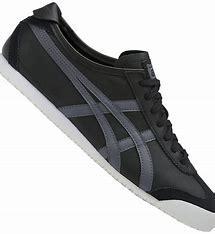
Brand: Onitsuka
Model: Tiger Onitsuka Tiger Mexico 66